History of Western civilization

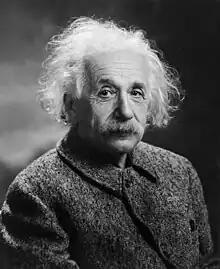
Albert Einstein, a key theoretical physicist in the 20th century who developed the theory of relativity and parts of early quantum theory

Rapid economic growth following the Napoleonic Wars was the continuing product of the ever-expanding Industrial Revolution. The revolution began in Britain, where Thomas Newcomen developed a steam engine in 1712 to pump seeping water out of mines. This engine at first was powered by water, but soon coal and wood were heavily used. The British first learned to use steam power effectively. In 1804, the first steam powered railroad locomotive was developed in Britain, which allowed goods and people to be transported at faster speeds than ever before in history. Soon, large numbers of goods were being produced in factories. This resulted in great societal changes, and many people settled in the cities where the factories were located. Factory work could often be brutal.